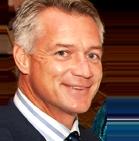
Age: 39